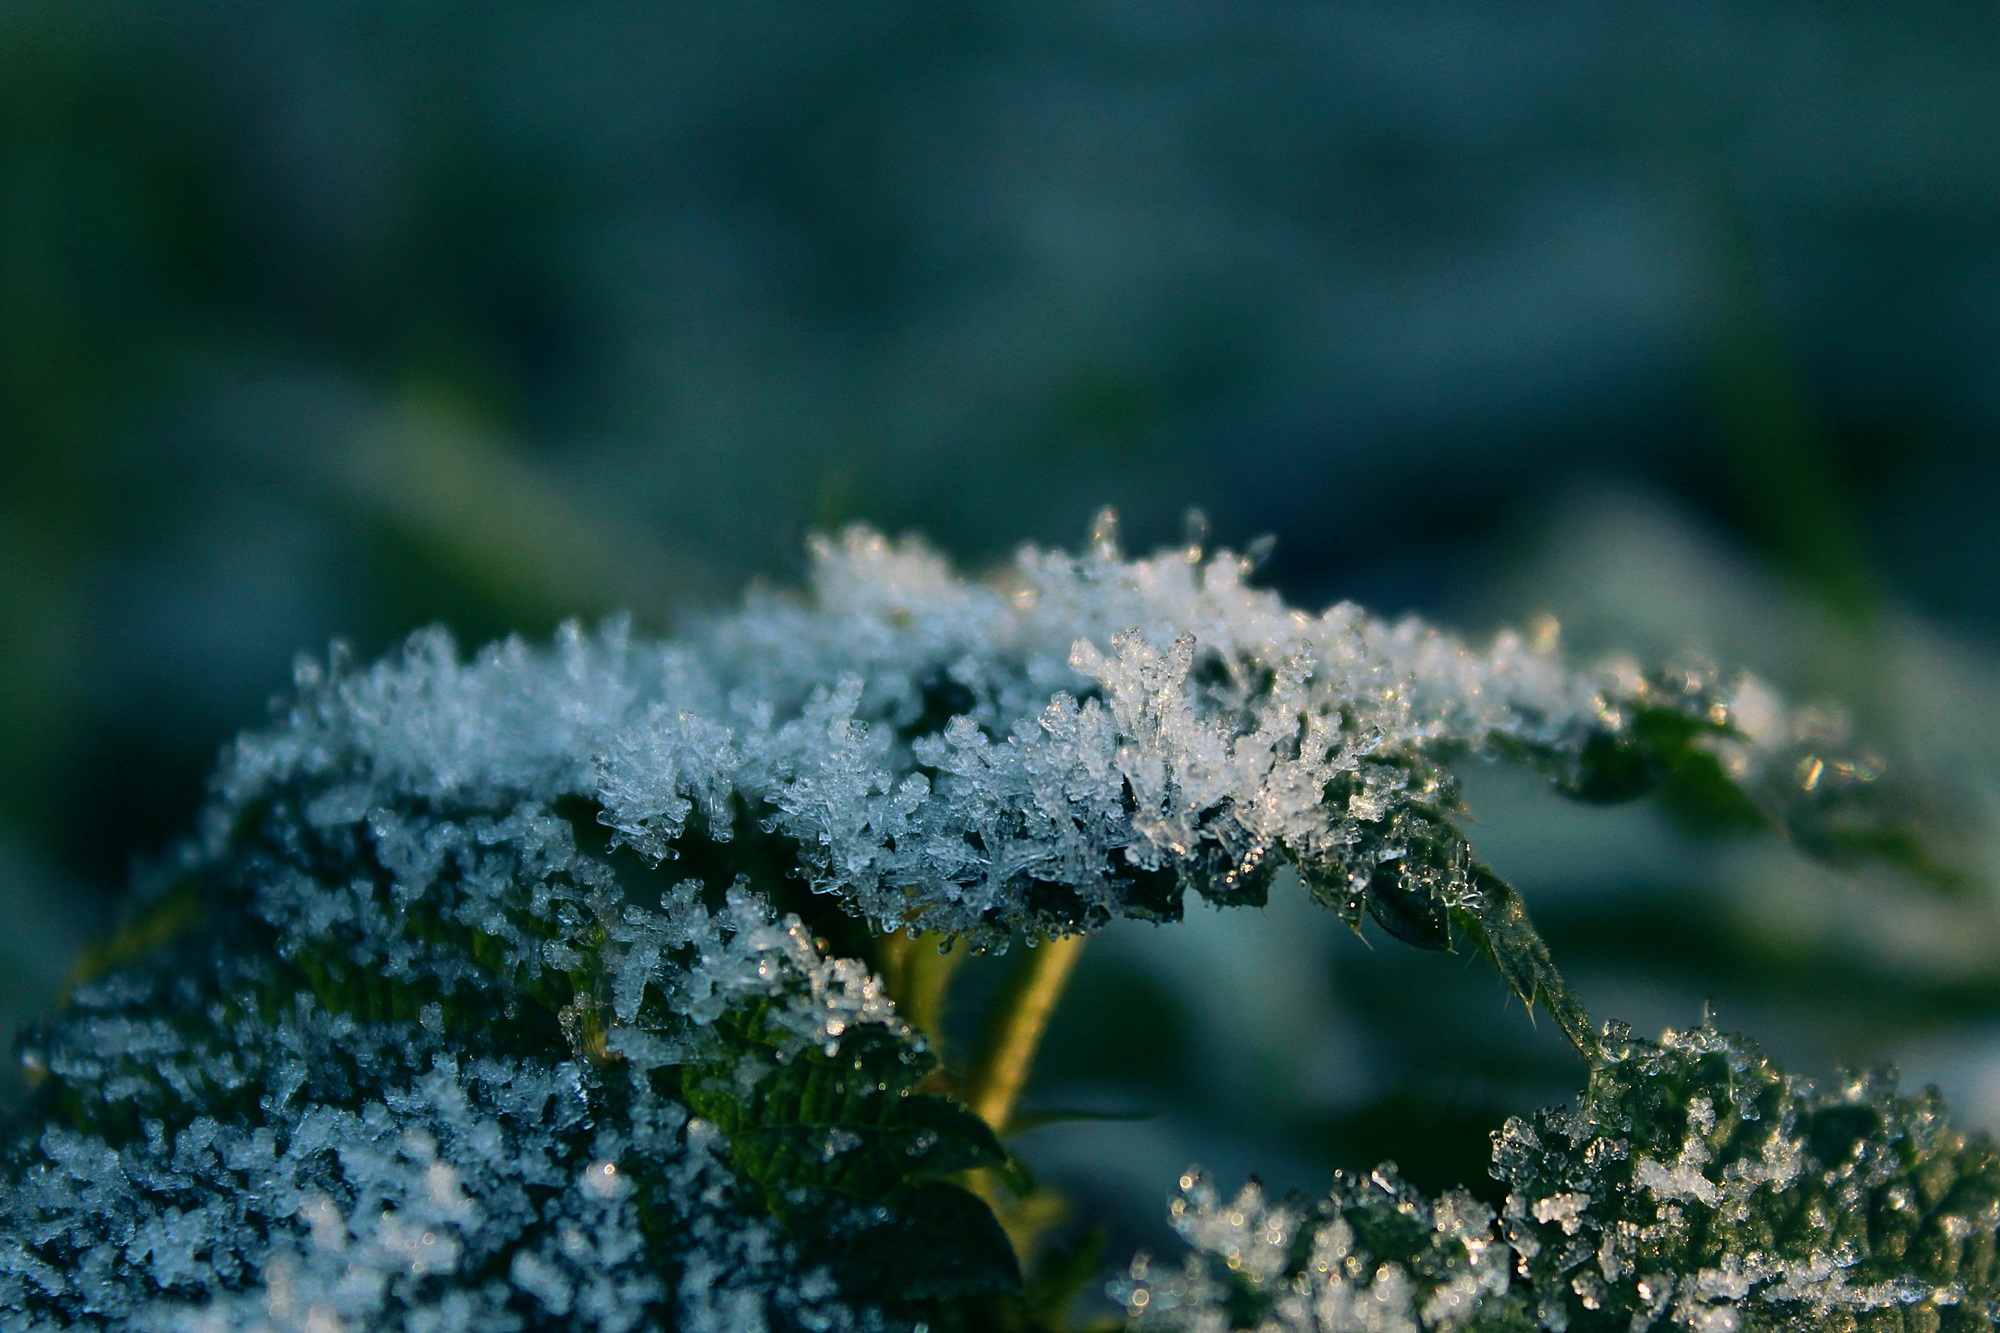
water, nature, grass, branch, cold, winter, plant, photography, sunlight, leaf, flower, frost, ripe, ice, green, frozen, flora, wildflower, close up, hoarfrost, macro photography, on frozen, green leaves